Charvet (fabric)

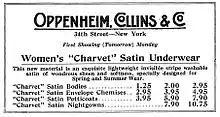
Advertisement (1916). Creative use of the term

A charvet fabric is woven of silk or acetate in warp-faced rib weave, of a reversed reps type with a double ridge effect. The fabric's name derives from its frequent and "clever" use in the 19th century by the Parisian shirtmaker Charvet. It is characterized by a soft handle and shiny appearance. It also drapes well. The bindings create a herringbone effect parallel to the warp, which make this weave suitable for creating faint diagonal stripe effects for ties, for which the fabric is cut on the bias. Patterns on this base are often made with supplementary weft. The fabric has also been used for mufflers, scarves and robes.